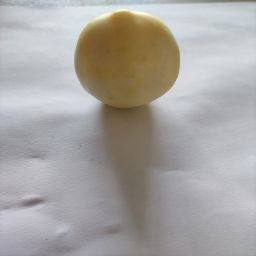
Crop: Tomato
Quality: Unripe